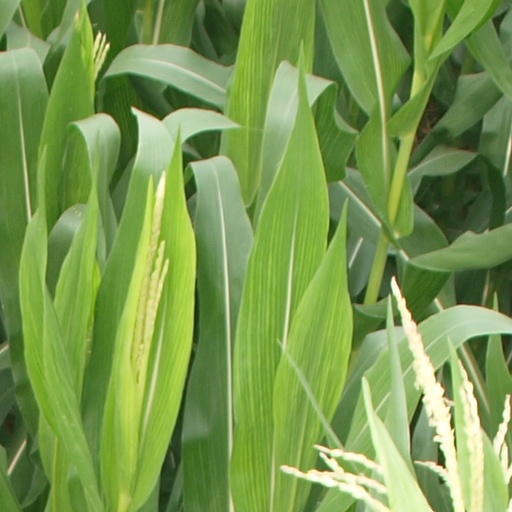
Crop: maize; corn